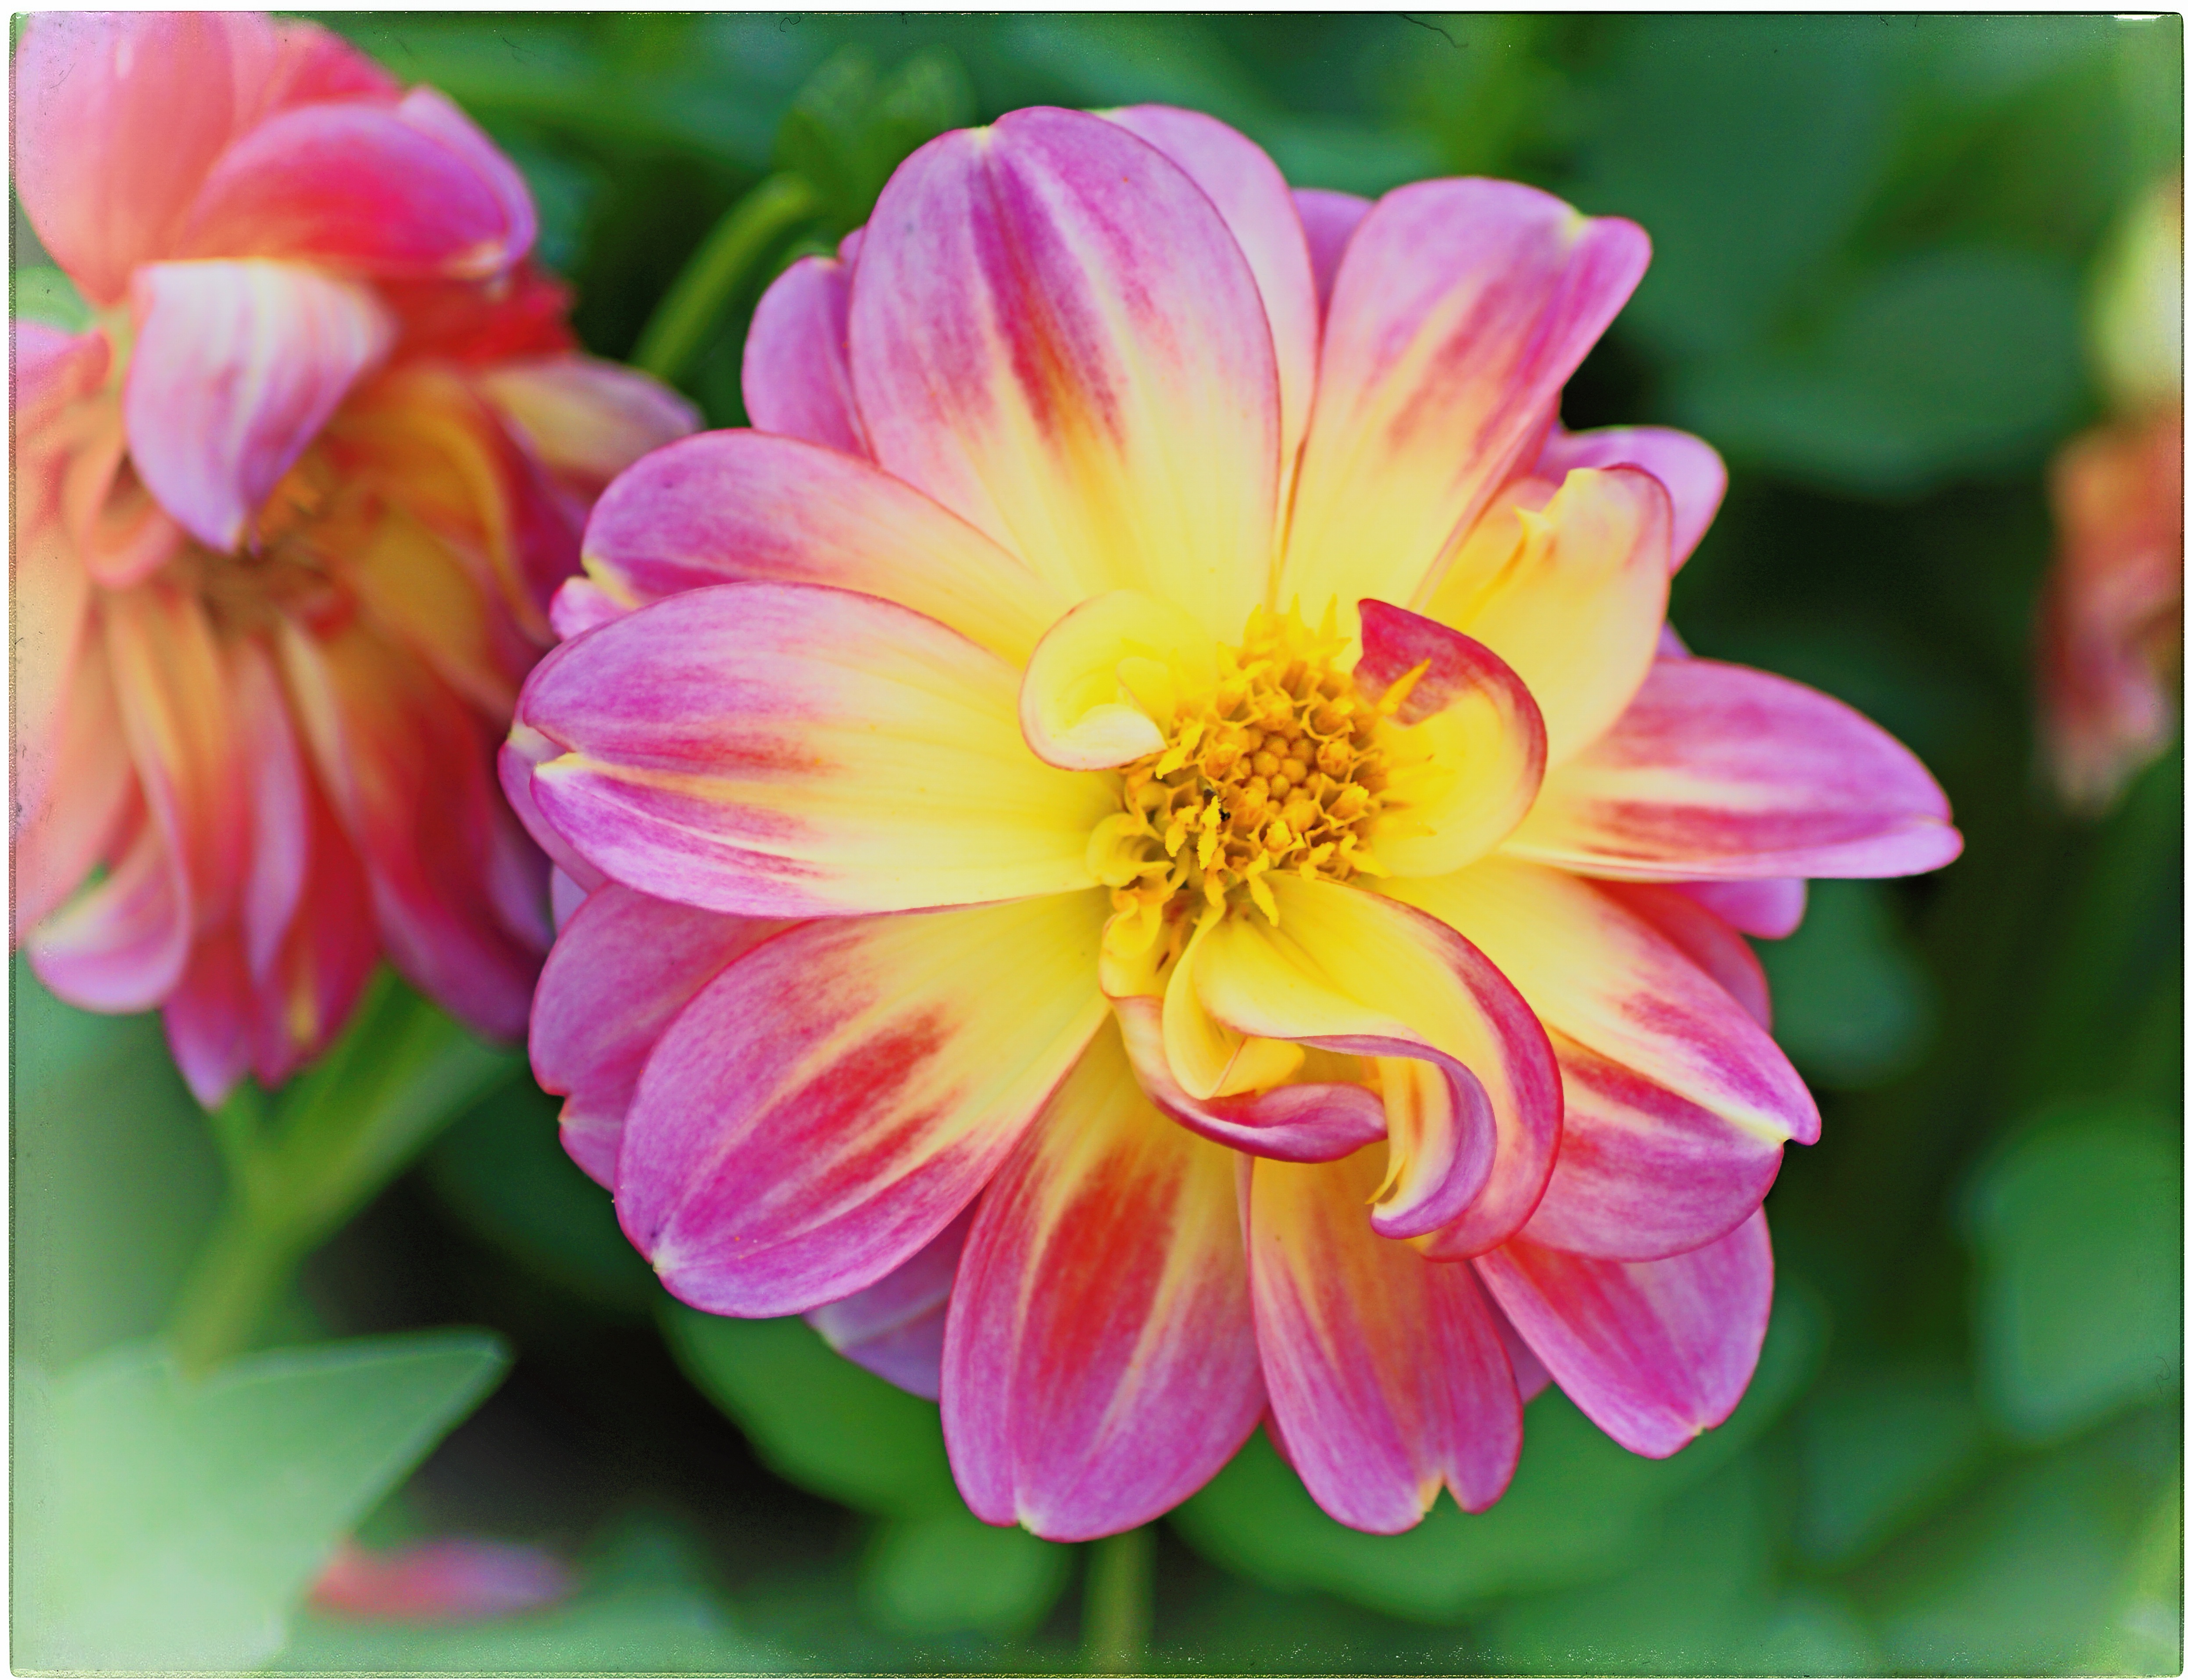
blossom, plant, flower, petal, bloom, pink, flora, dahlia, flower garden, dahlia garden, macro photography, garden plant, flowering plant, daisy family, annual plant, land plant